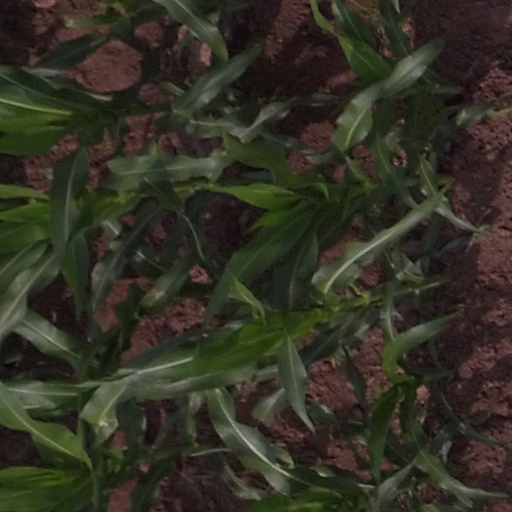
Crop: maize; corn